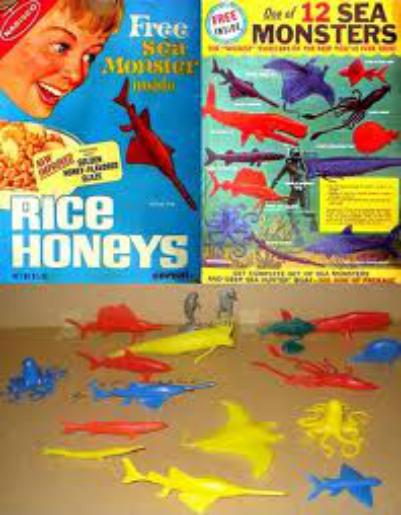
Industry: Food